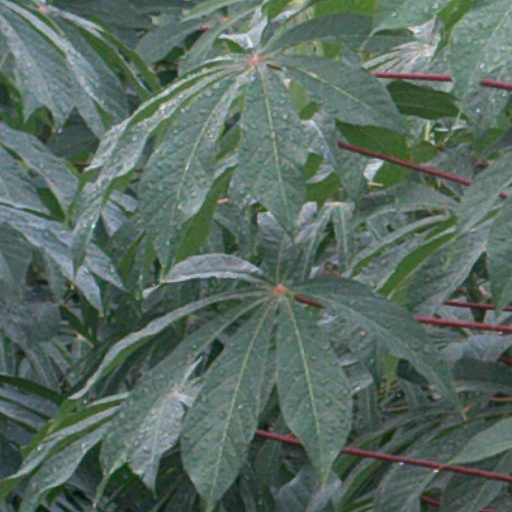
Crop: cassava